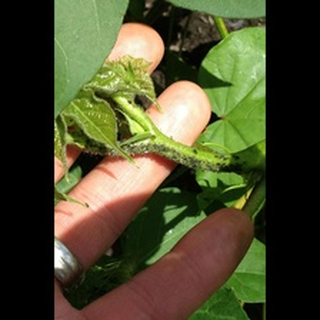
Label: wheat_aphid